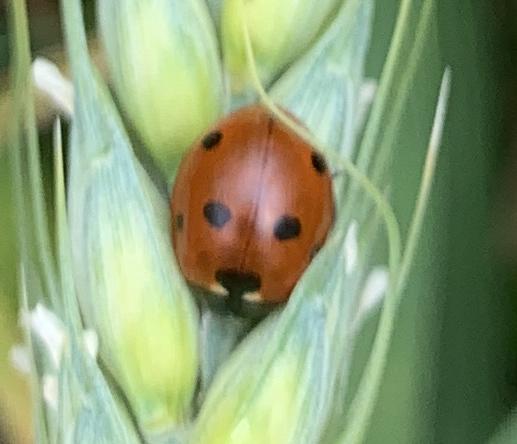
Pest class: predators